Ivison Macadam

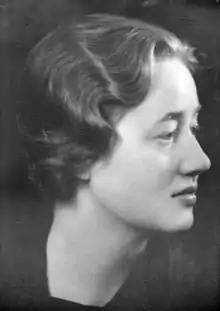
Caroline Ladd Corbett Macadam (Lady Macadam) 1910–1989

He was the first Secretary and Director-General of the Royal Institute of International Affairs serving as its chief executive between 1929 and 1955 based at Chatham House, 10 St. James's Square, London, S.W.1.